Labdanum

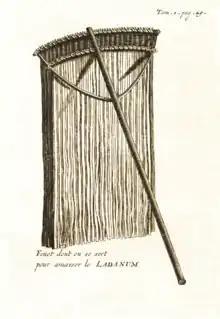
"Whip" used to collect labdanum (Tournefort, 1718, "Voyage du Levant")

Labdanum, also called ladanum, ladan, or ladanon, is a sticky brown resin obtained from the shrubs "Cistus ladanifer" (western Mediterranean) and "Cistus creticus" (eastern Mediterranean), species of rockrose. It was historically used in herbal medicine and is still used in the preparation of some perfumes and vermouths.